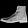
Label: Ankle boot